Jodha Bai Mahal

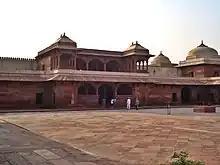
The distinctive Hindu style temple inside the palace used by the queen for worshipping

Jodha Bai Palace was commissioned by Akbar in her honour and was the largest residential palace in his harem. It is also known as Raniwas and Zenani Dyodhi. It shows the Rajasthani art influence and is built around a courtyard, with special care being taken to ensure privacy. This palace building consists of a rectangular block with a single magnificent gateway on the eastern side, which was protected by guard rooms, and has triangular ceilings, and other apartments. The eastern gateway of the palace is exceedingly magnificent and is of typical Rajasthani architecture.